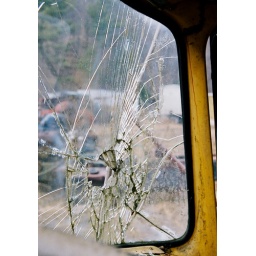
This is shattered glass in a truck window.